Library of Alexandria

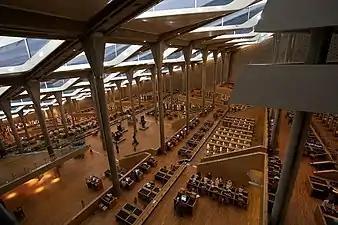
Interior of the modern Bibliotheca Alexandrina

The idea of reviving the ancient Library of Alexandria in the modern era was first proposed in 1974, when Lotfy Dowidar was president of the University of Alexandria. In May 1986, Egypt requested the executive board of UNESCO to allow the international organization to conduct a feasibility study for the project. This marked the beginning of UNESCO and the international community's involvement in trying to bring the project to fruition. Starting in 1988, UNESCO and the UNDP worked to support the international architectural competition to design the Library. Egypt devoted four hectares of land for the building of the Library and established the National High Commission for the Library of Alexandria. Egyptian president Hosni Mubarak took a personal interest in the project, which greatly contributed to its advancement. An international architectural competition took place in 1989 with Norwegian architectural firm Snøhetta winning the competition. Completed in 2002, the Bibliotheca Alexandrina now functions as a modern library and cultural center, commemorating the original Library of Alexandria. In line with the mission of the Great Library of Alexandria, the Bibliotheca Alexandrina also houses the International School of Information Science, a school for students preparing for highly specialized post-graduate degrees, whose goal is to train professional staff for libraries in Egypt and across the Middle East.